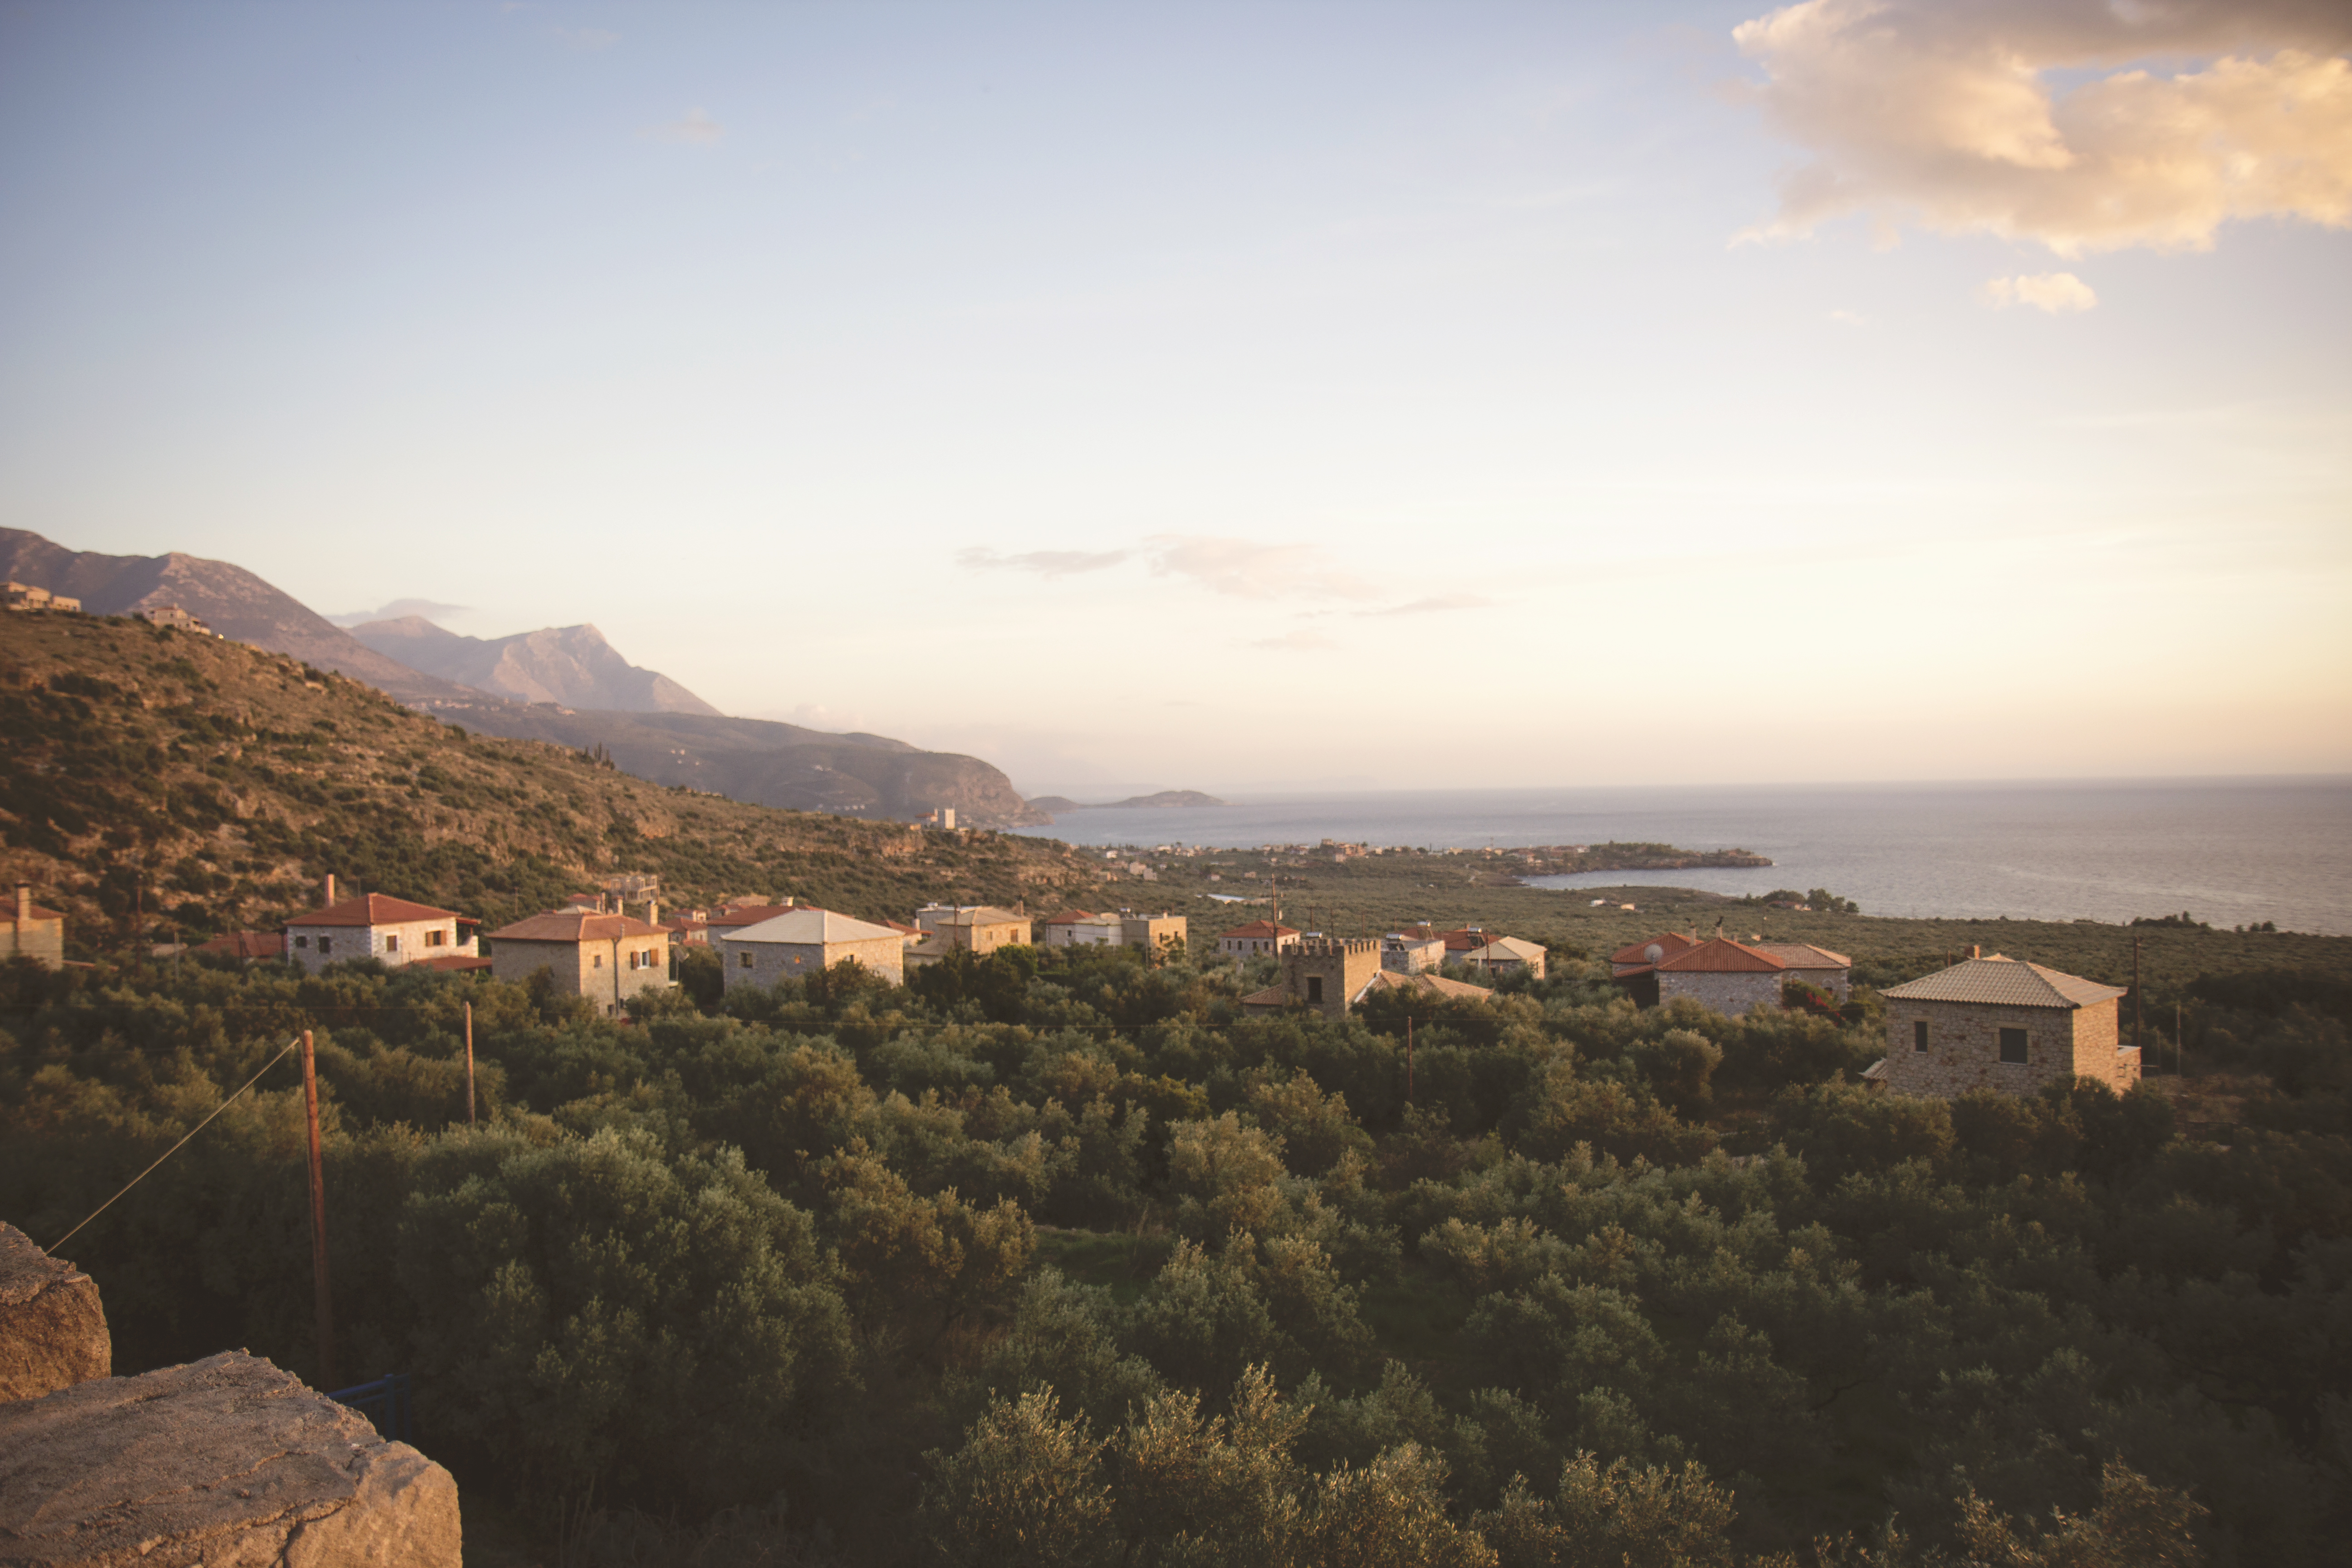
landscape, sea, coast, water, outdoor, horizon, mountain, cloud, sky, sunrise, sunset, morning, hill, town, dawn, city, coastal, panorama, dusk, evening, scenic, trees, publicdomain, bluesky, buildings